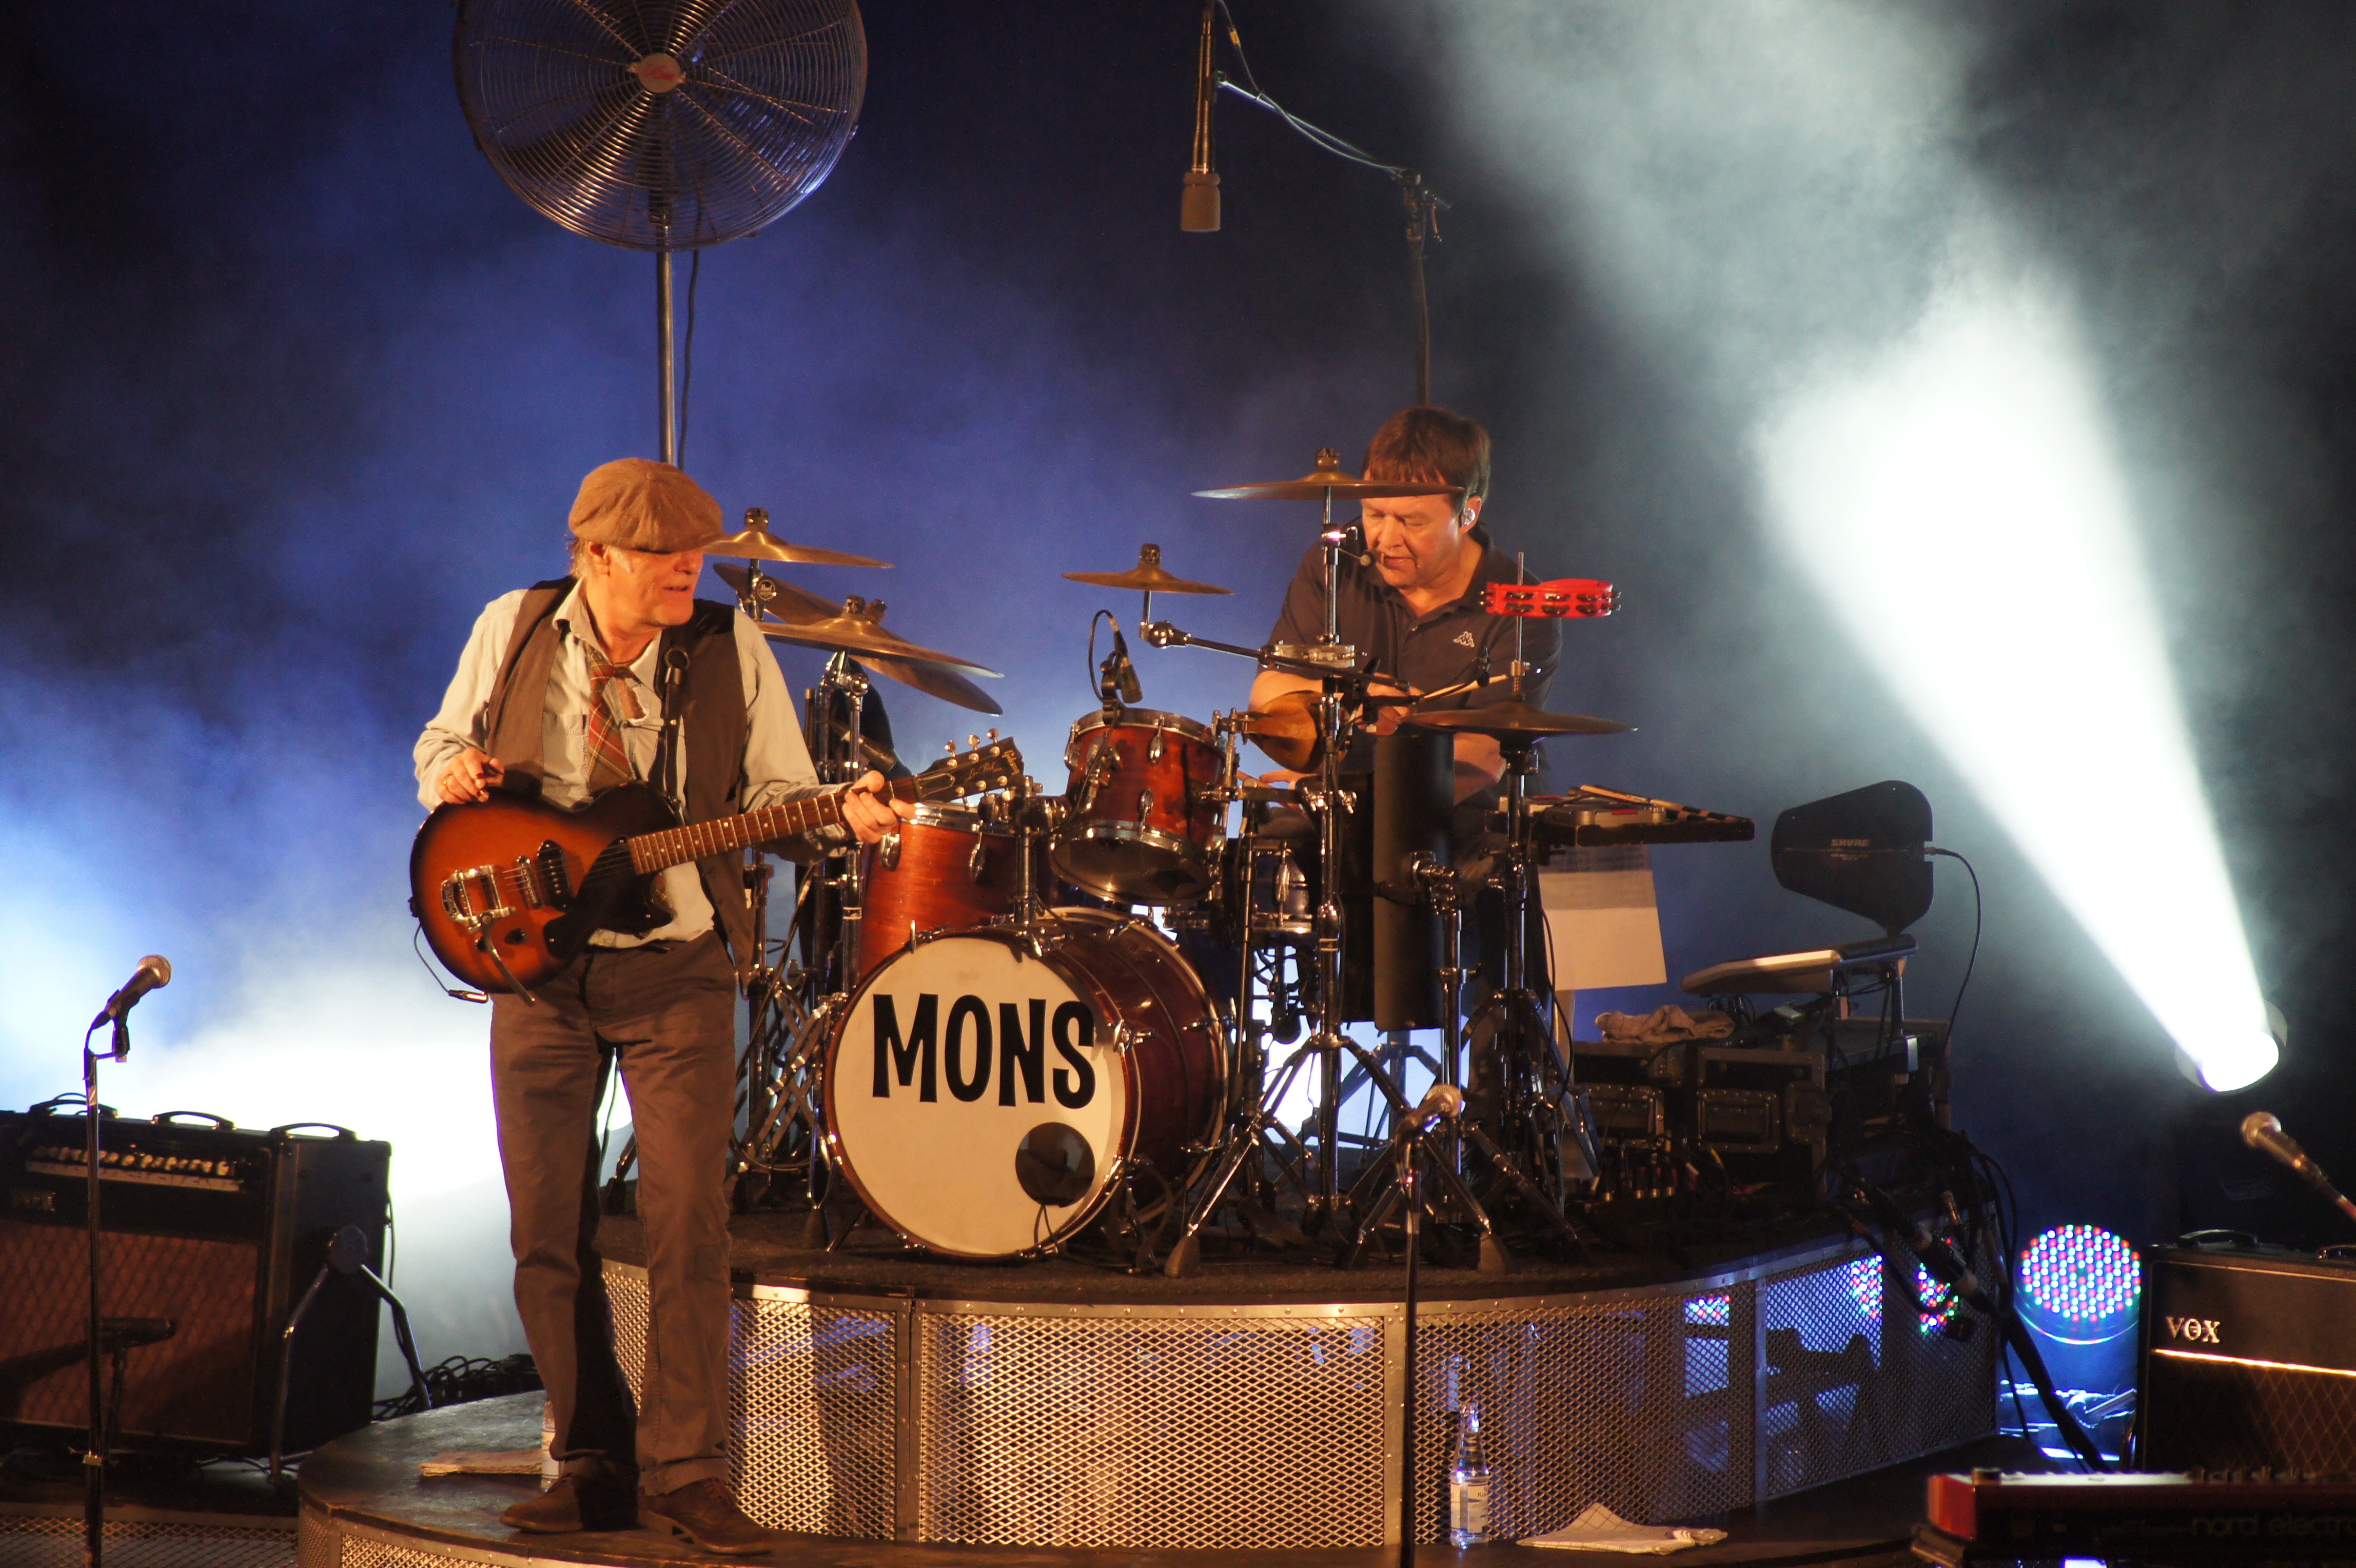
music, concert, musician, drum, percussion, festival, stage, orchestra, performance, drums, drummer, late summer, entertainment, performing arts, rock concert, musical ensemble, lars lilholt